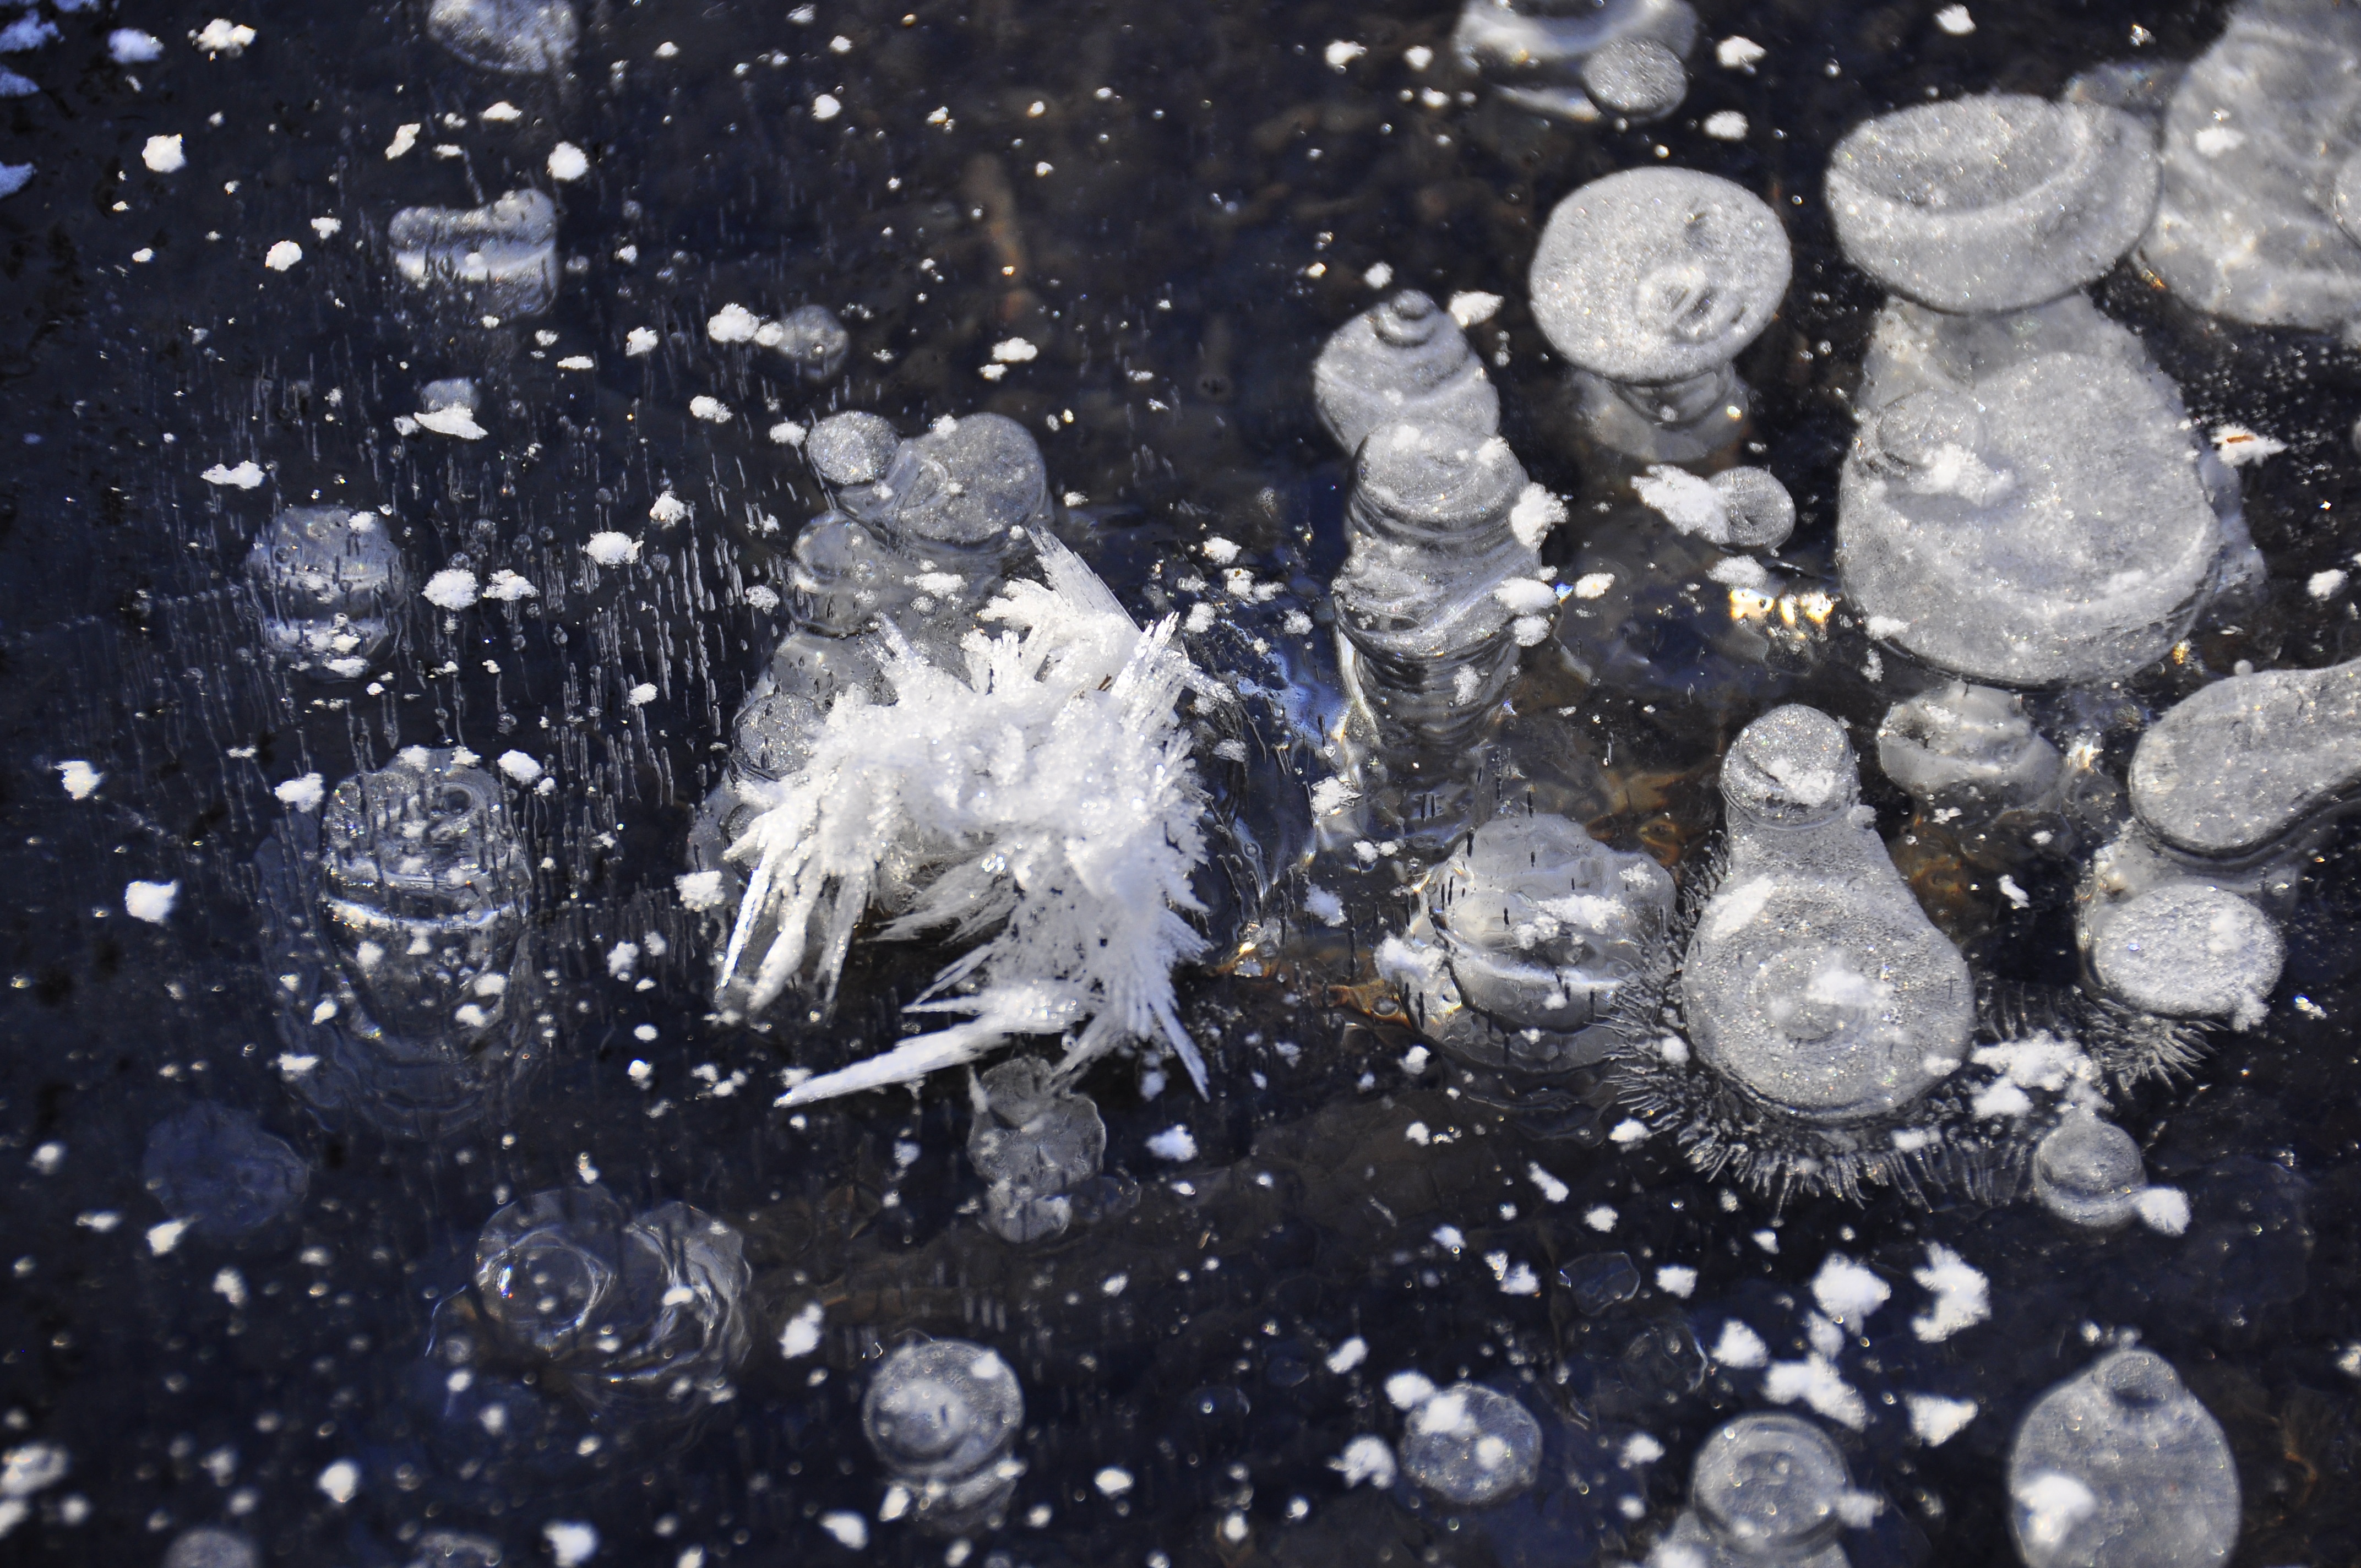
water, frozen, ice, frost, frosty, freezers, river, winter, not cold, temperature, cold, nature, bubbles, ice crystals, white, glacial, macro, sheet of ice